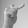
ASL letter: T